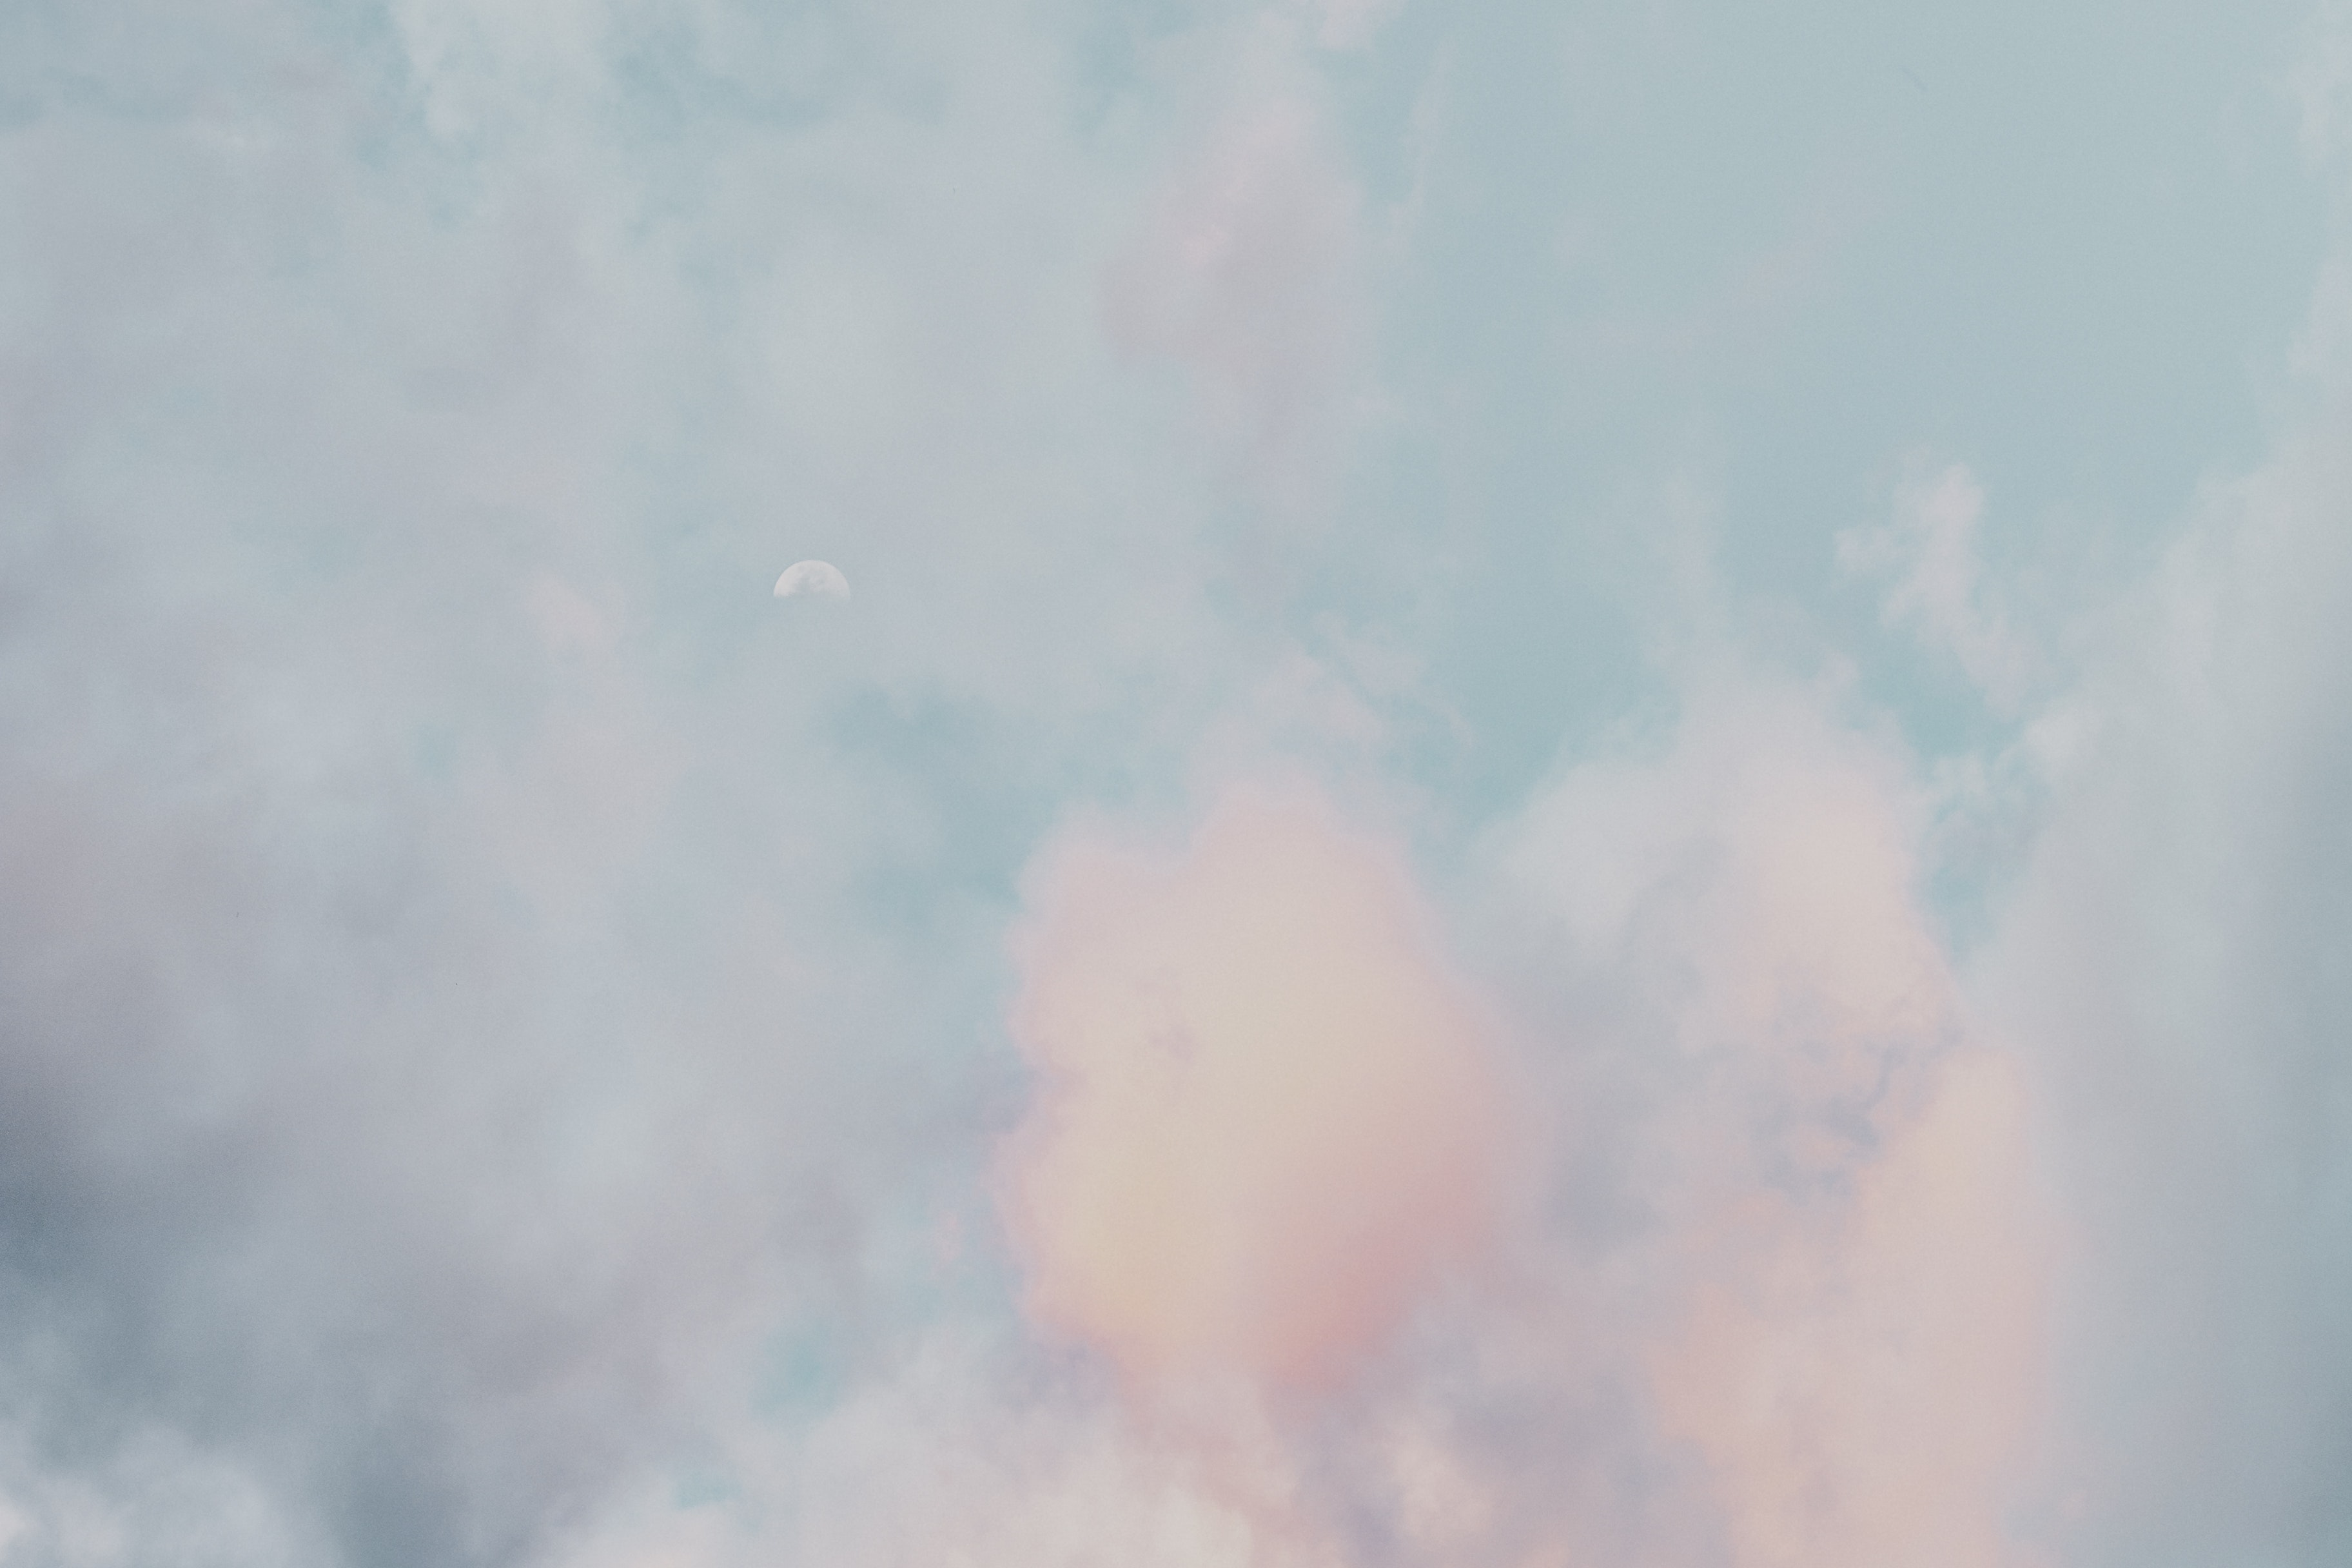
sky, daytime, cloud, atmosphere, blue, atmospheric phenomenon, cumulus, meteorological phenomenon, calm, space, geological phenomenon